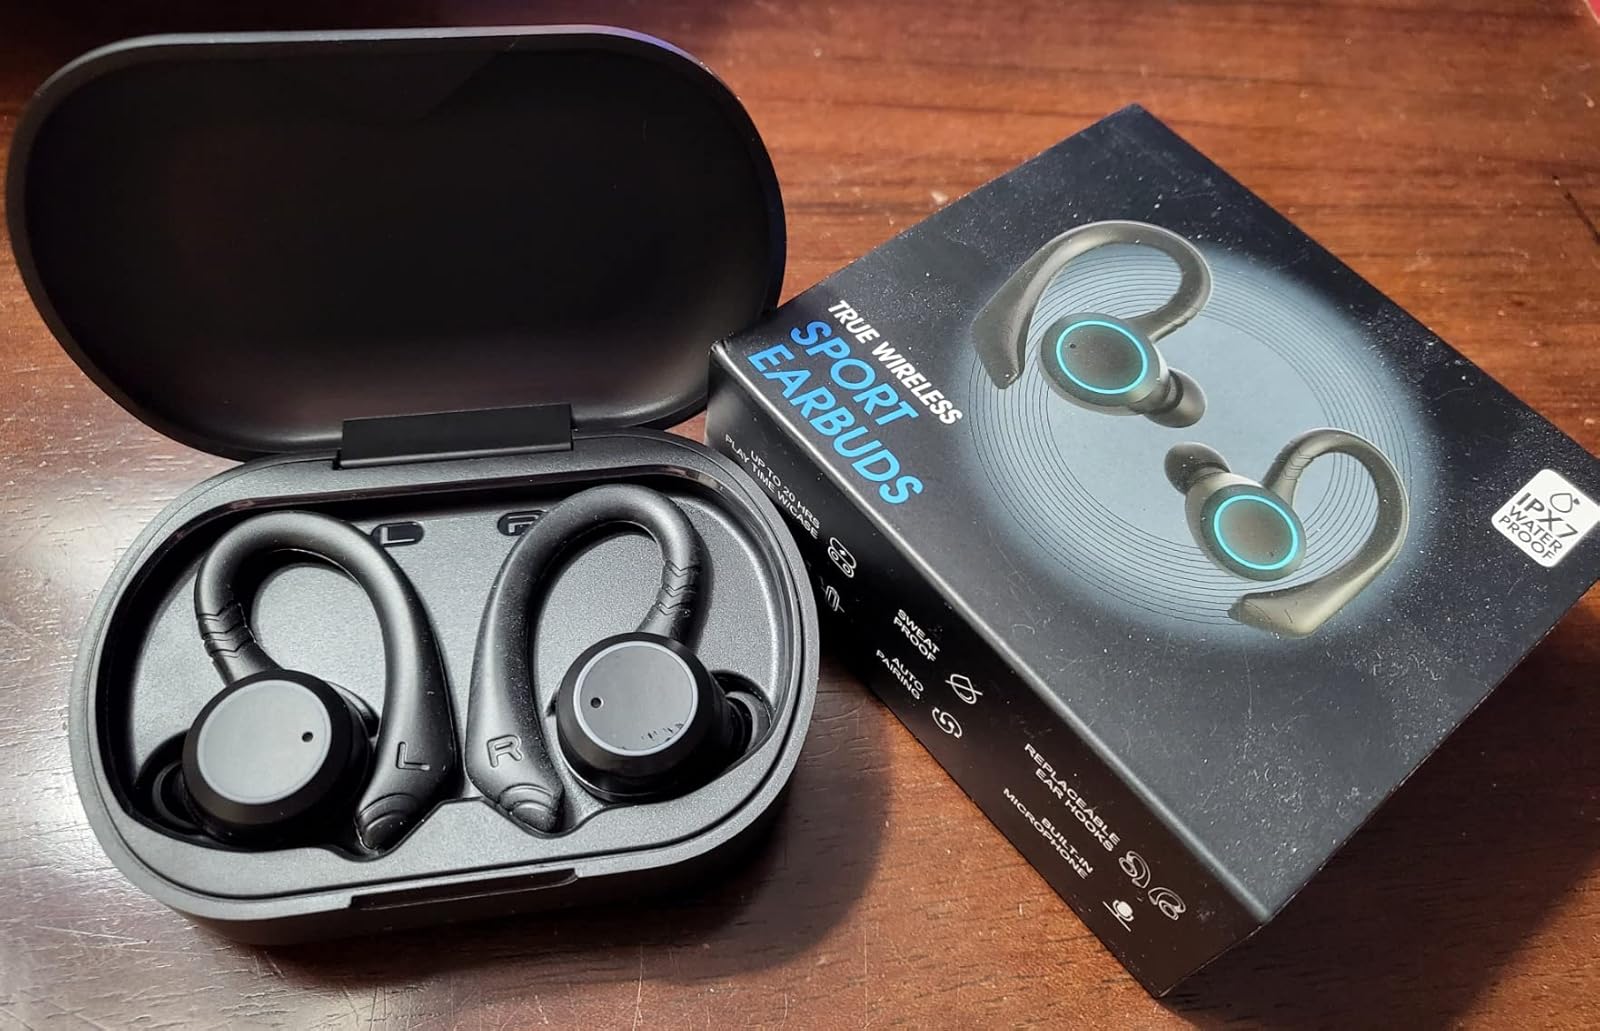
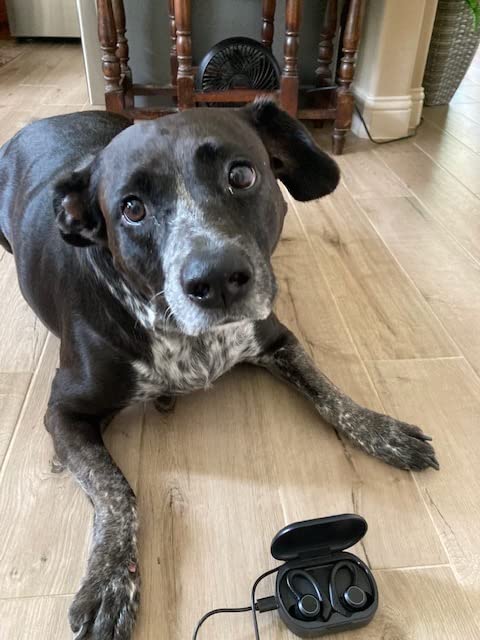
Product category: earbuds
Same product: yes